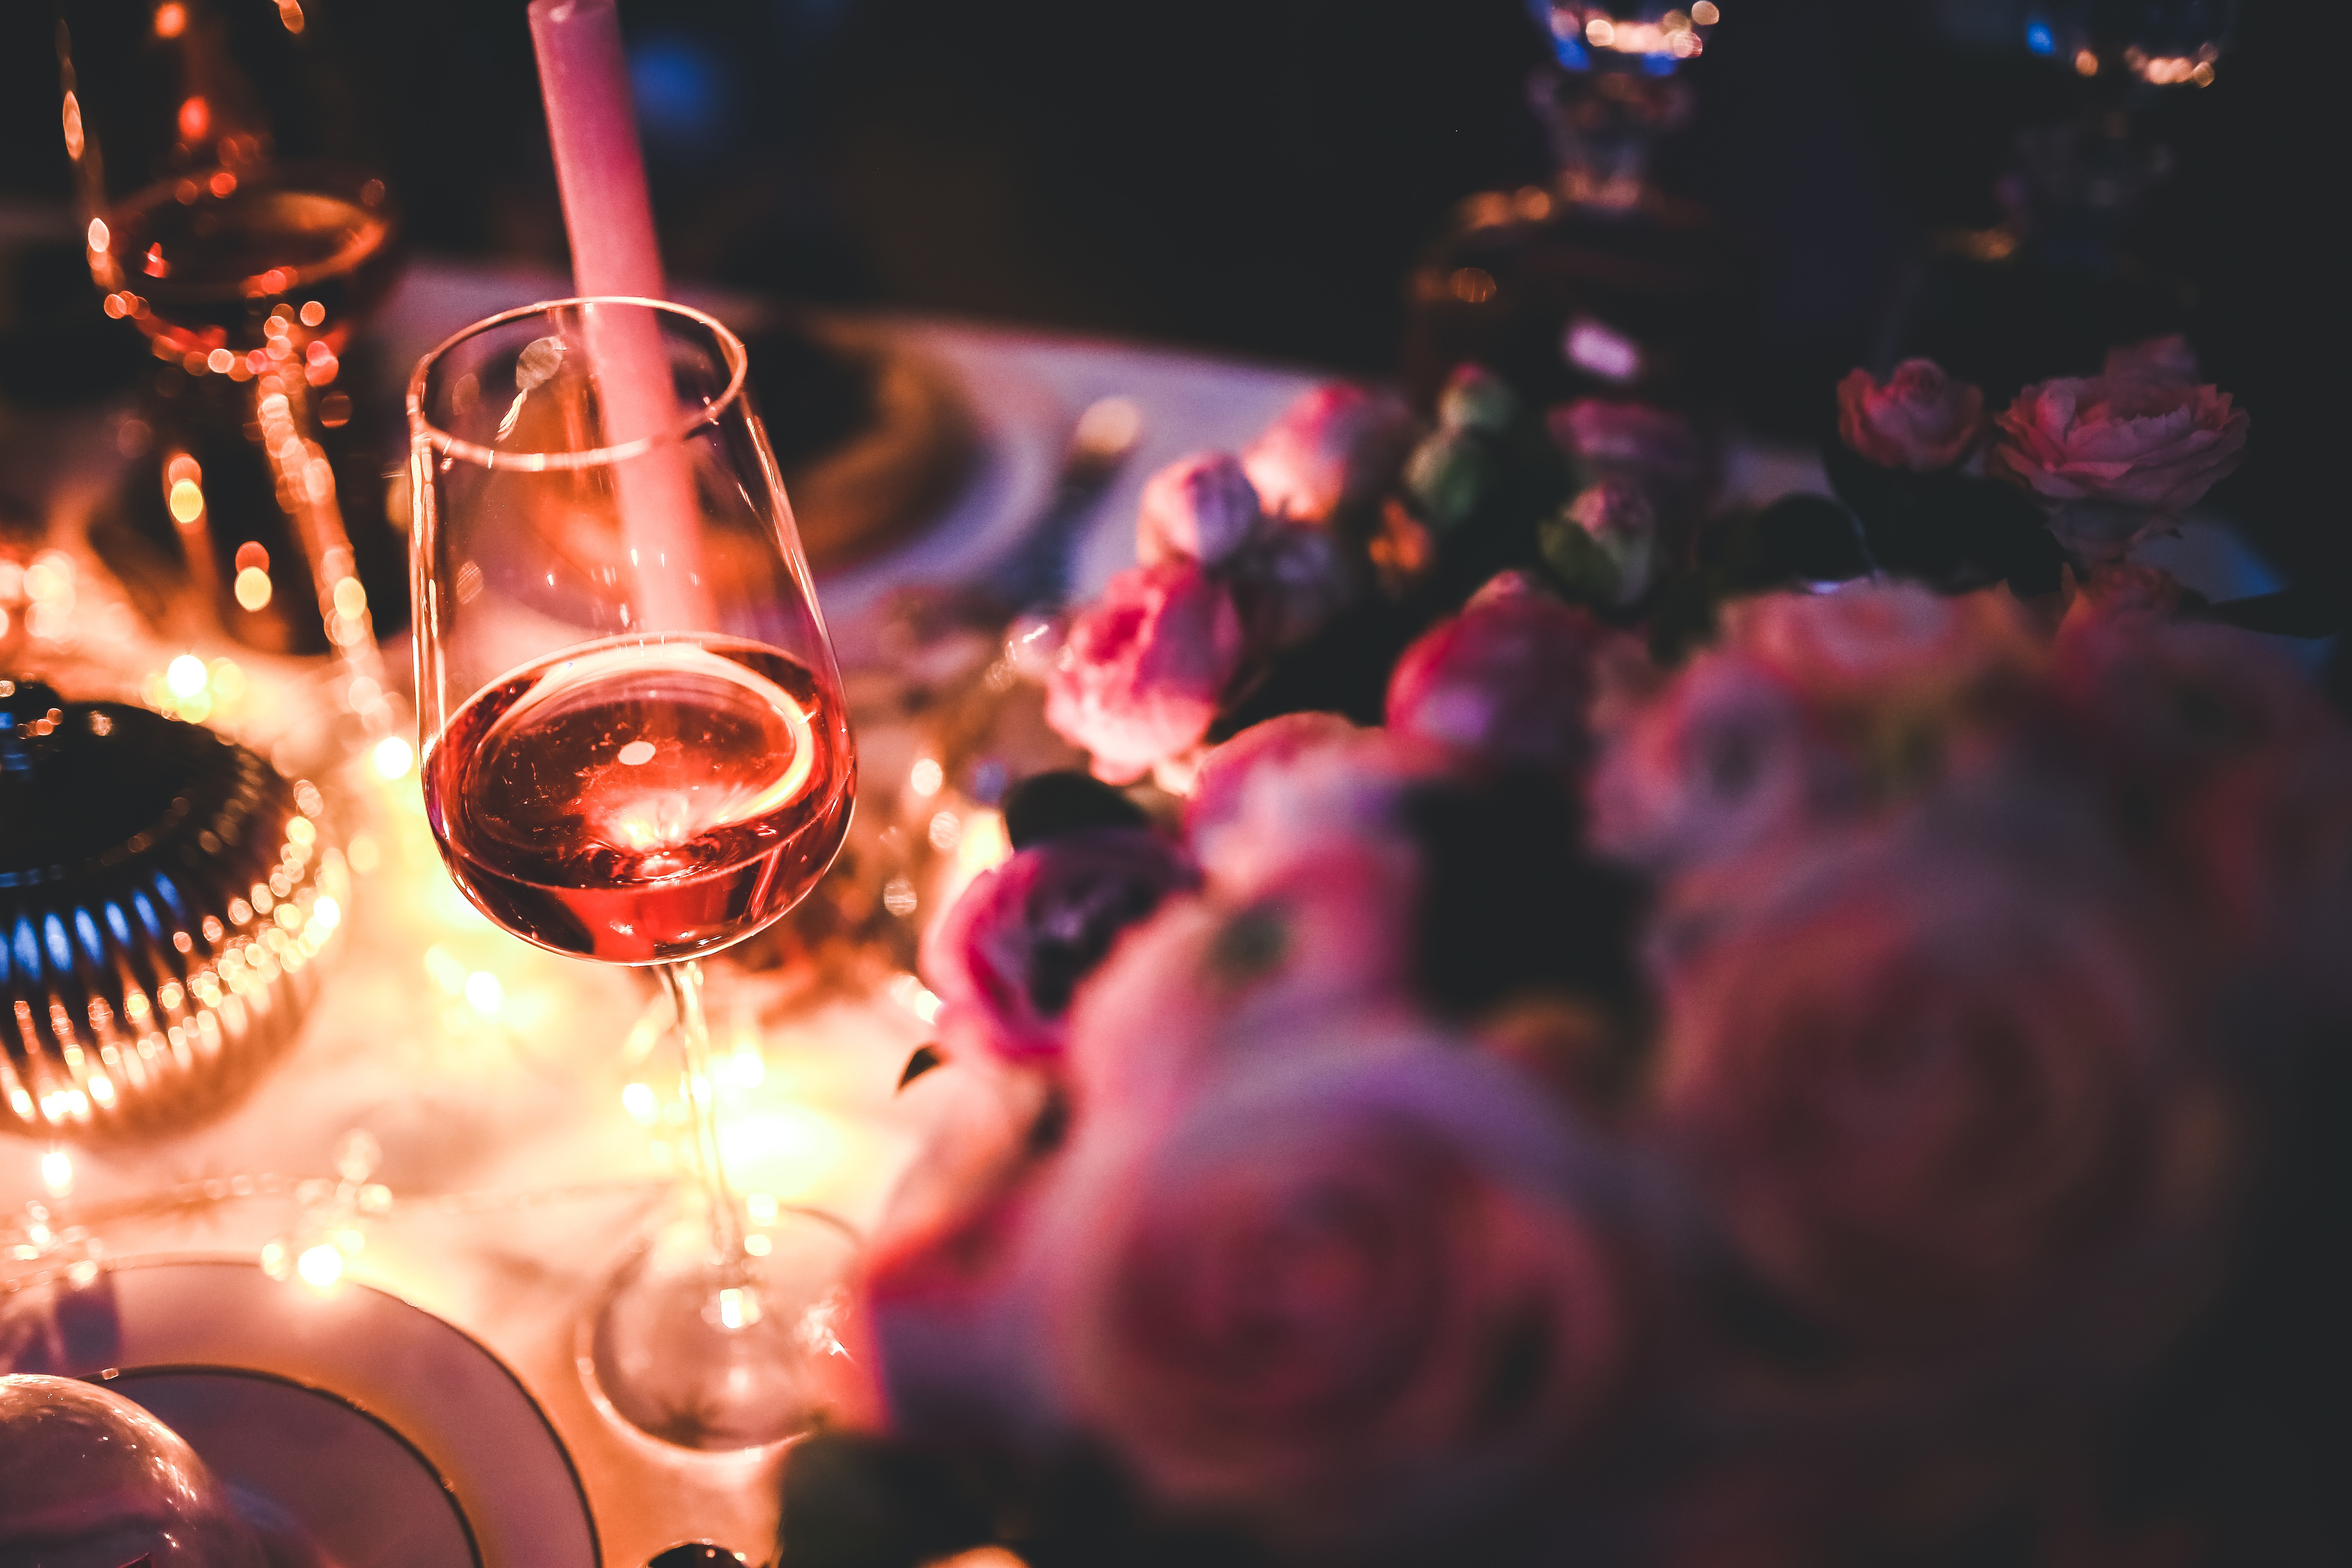
light, space